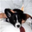
Label: dog